The Silver Skates (film)

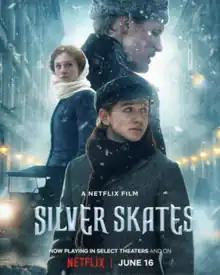
Theatrical release poster

The Silver Skates (also in some languages known as City of Ice) is a 2020 Russian epic period romantic adventure film directed by Michael Lockshin in his feature directorial debut, with a screenplay written by Roman Kantor, and produced by Petr Anurov. The film is based on the American novel "Hans Brinker, or The Silver Skates" by Mary Mapes Dodge.